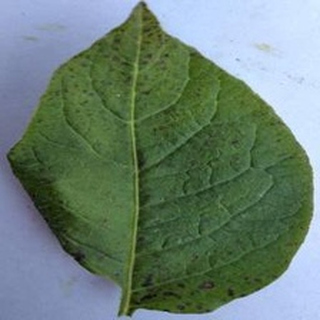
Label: potato_early_blight